Creedence Clearwater Revival

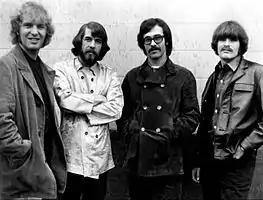
Creedence Clearwater Revival in 1968. From left to right: Tom Fogerty, Doug Clifford, Stu Cook and John Fogerty

Creedence Clearwater Revival, commonly abbreviated as CCR or simply Creedence, was an American rock band formed in El Cerrito, California, in 1959. The band consisted of the lead vocalist, lead guitarist, and primary songwriter John Fogerty; his brother, the rhythm guitarist Tom Fogerty; the bassist Stu Cook; and the drummer Doug Clifford. These members had played together since 1959, first as the Blue Velvets and later as the Golliwogs, before settling on Creedence Clearwater Revival in 1967. The band's most prolific and successful period between 1969 and 1971 produced 14 consecutive top-10 singles (many of which were double A-sides) and five consecutive top-10 albums in the United States, two of which—"Green River" (1969) and "Cosmo's Factory" (1970)—topped the "Billboard" 200 chart. The band performed at the 1969 Woodstock festival in upstate New York, and was the first major act signed to appear there.